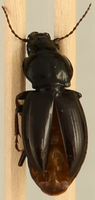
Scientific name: Cyclotrachelus torvus
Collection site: Sterling Site (STER), plot STER_006